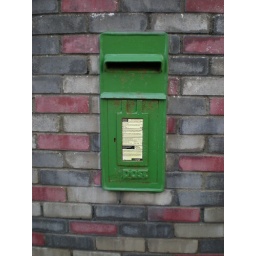
Lots of Post boxes were in walls or brick posts, like here. I thought it was cool. :)